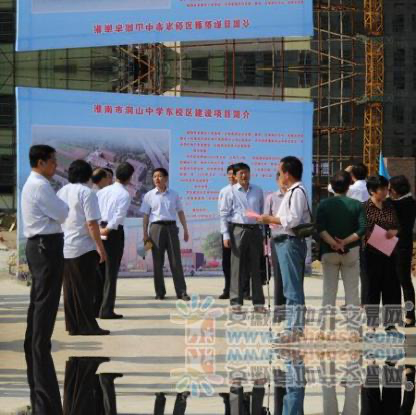
Objects in the image:
label: head
label: head
label: head
label: head
label: head
label: head
label: head
label: head
label: head
label: head
label: head
label: head